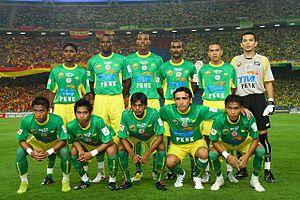
Cornelius Bernard Huggins est un footballeur vincentais qui jouait au poste de défenseur. Il a été le sélectionneur de Saint-Vincent-et-les-Grenadines à deux reprises.